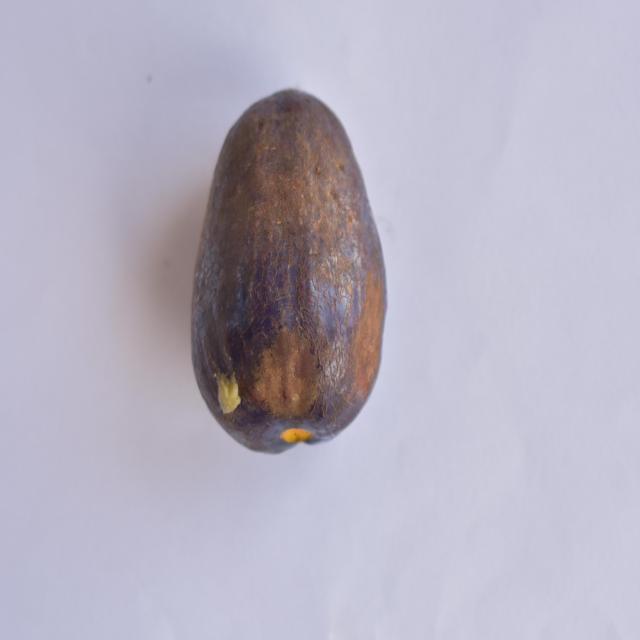
Plum grade: unaffected